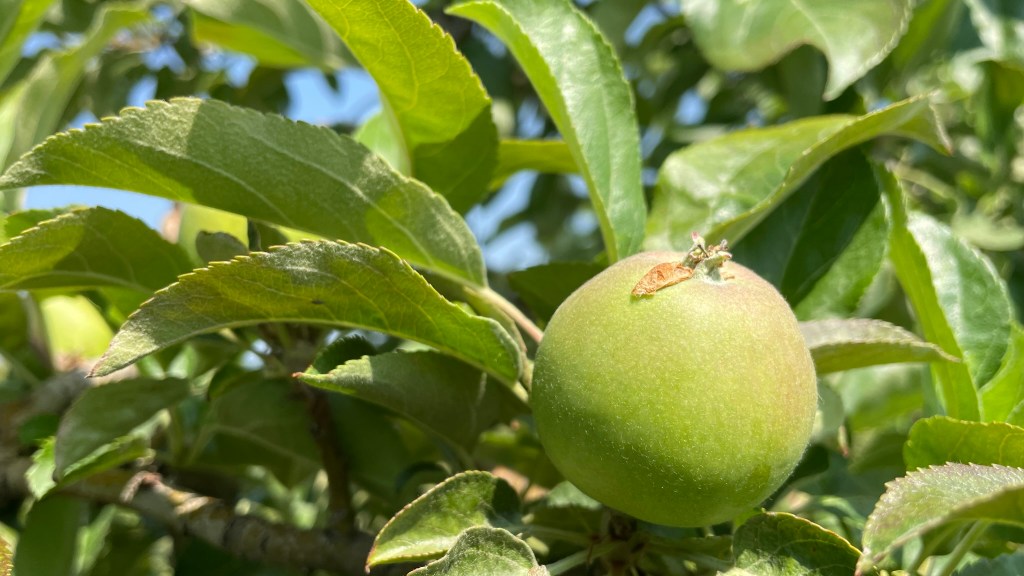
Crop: apple
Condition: black_rot